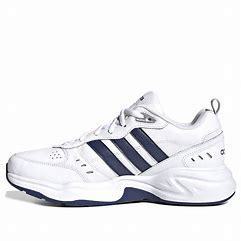
Brand: adidas
Model: NEO Strutter Athletic